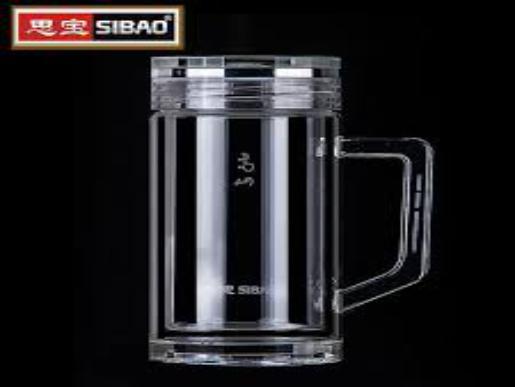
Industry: Necessities